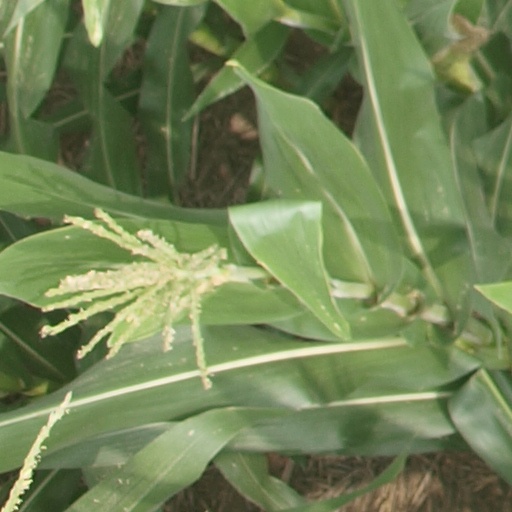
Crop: maize; corn